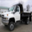
Label: truck